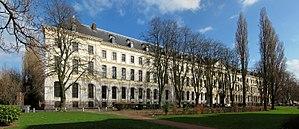
Hospice général avenue du Peuple Belge à Lille.
L'hospice général de Lille est un ancien hospice fondé à Lille sur autorisation de Louis XV en juin 1738. Construit dans un quartier alors nouveau du Vieux-Lille, en bordure du canal de la Basse-Deûle, aujourd'hui avenue du Peuple-Belge, il était destiné à recueillir les enfants abandonnés, les invalides et les mendiants. Il accueille à présent le campus de l'Institut d'administration des entreprises de Lille. Il a été inscrit à l'inventaire des monuments historiques en février 1948.